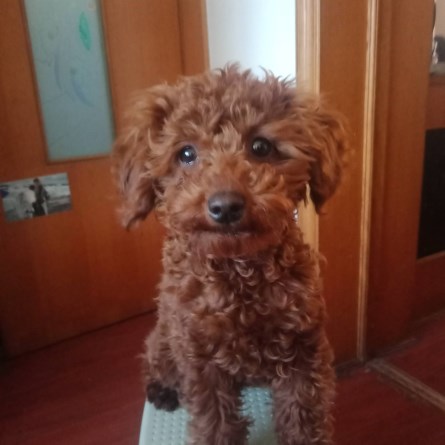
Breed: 7449-n000128-teddy